Opéra de Monte-Carlo

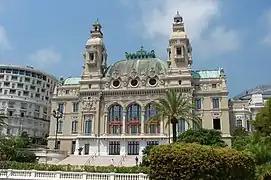
Seaside façade of the Salle Garnier, home of the Opéra de Monte-Carlo

The Opéra de Monte-Carlo is an opera house which is part of the Monte Carlo Casino located in the Principality of Monaco.